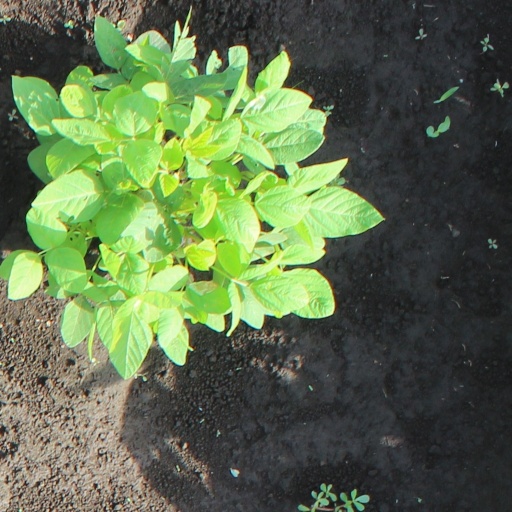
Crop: soybean